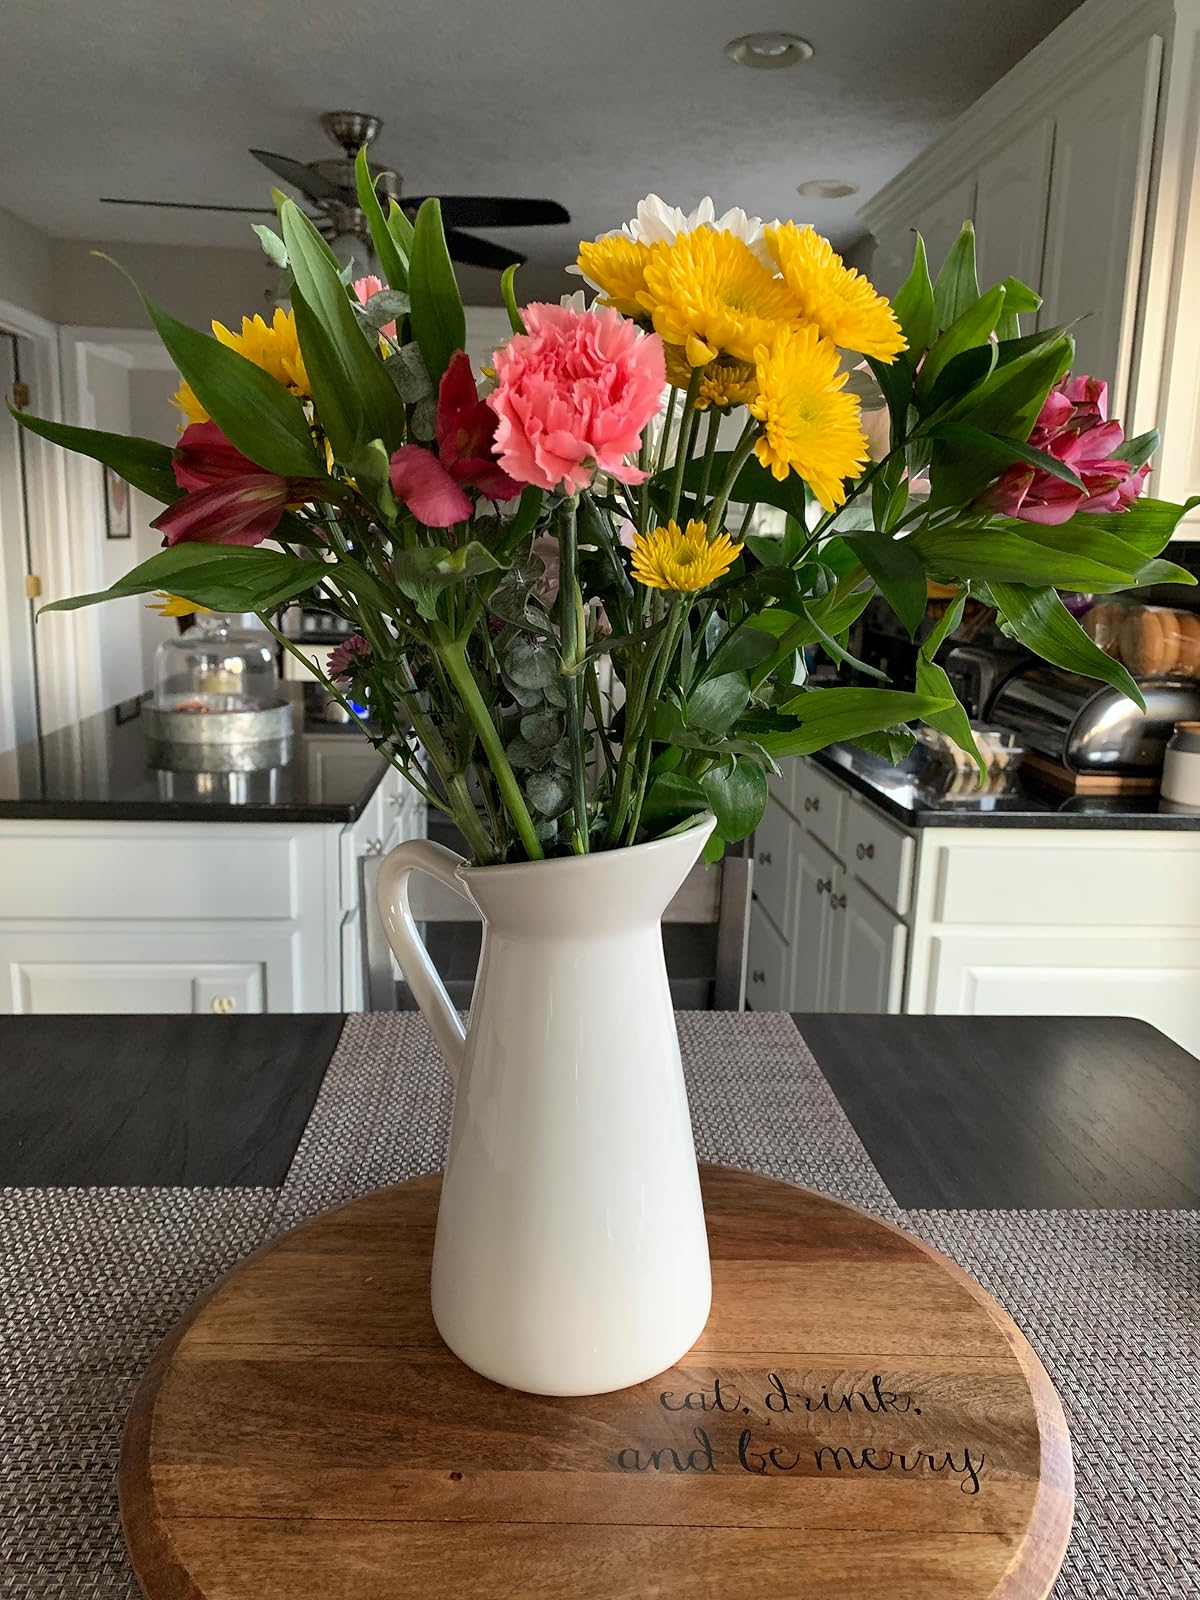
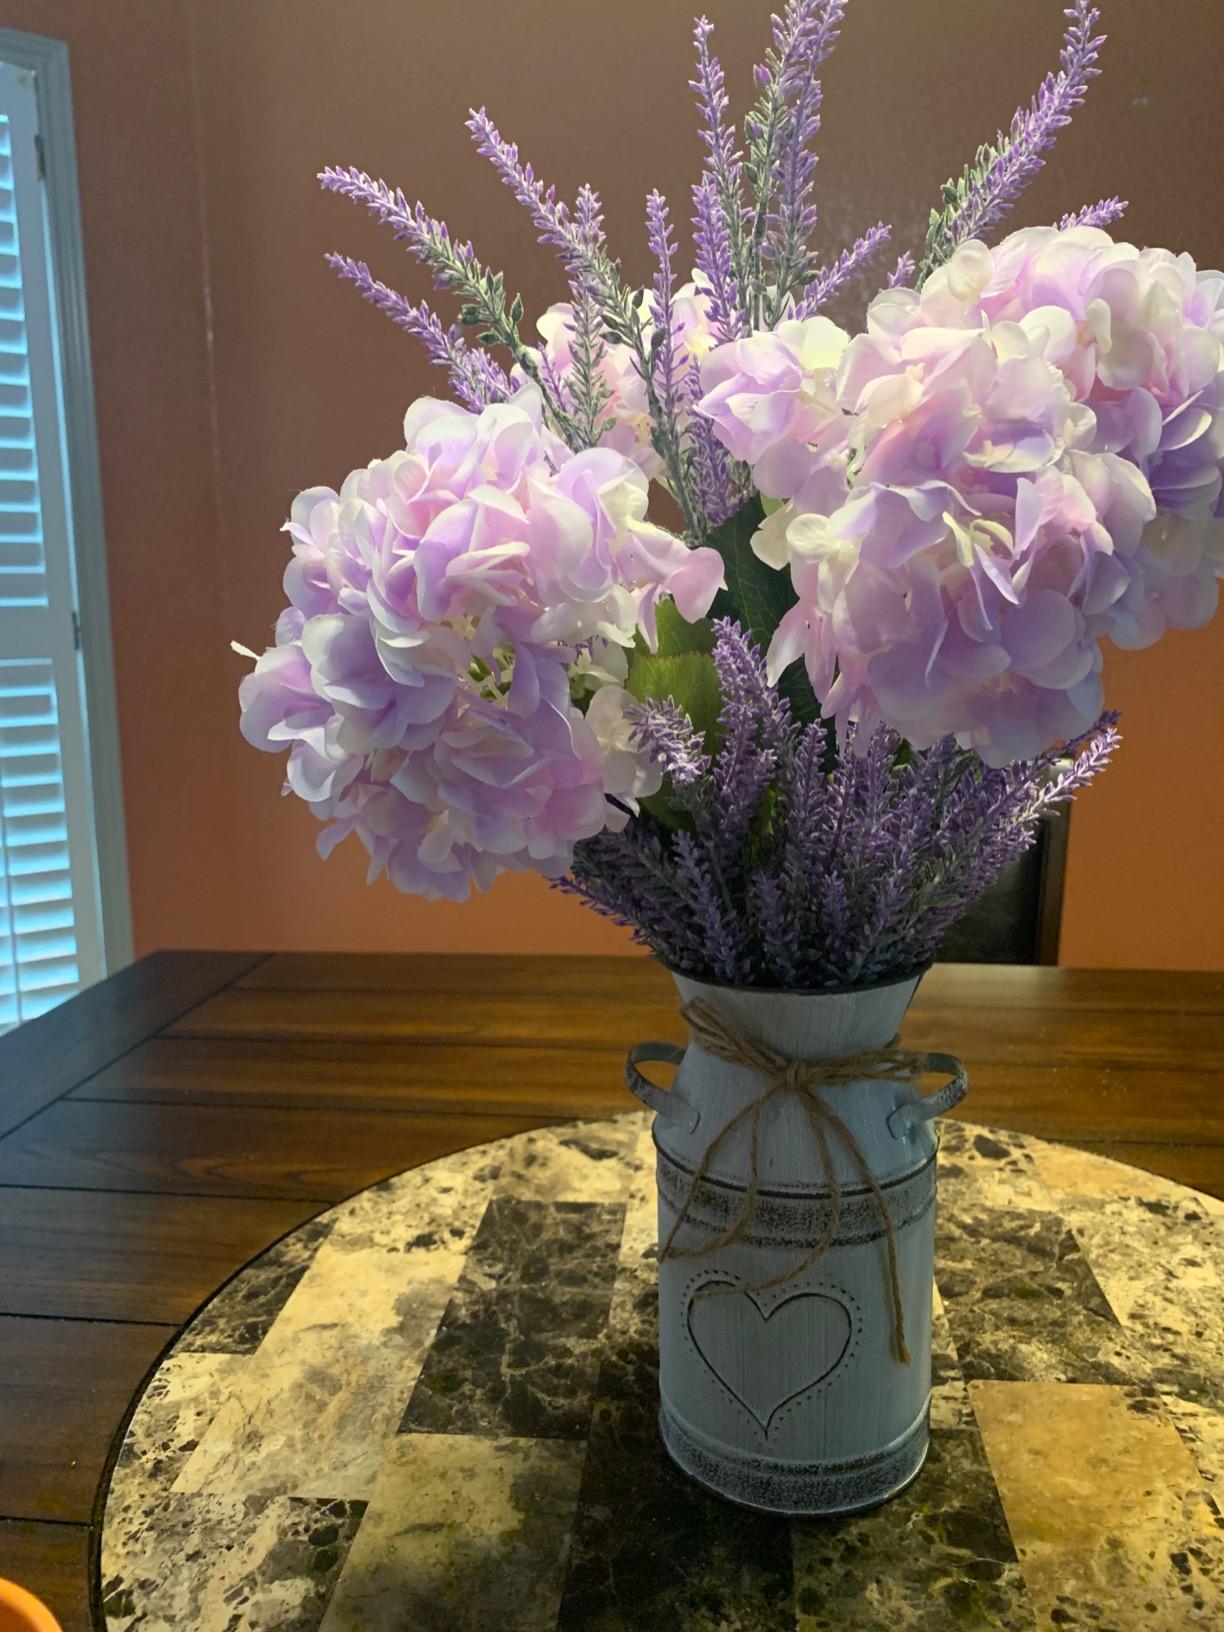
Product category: vase
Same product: no